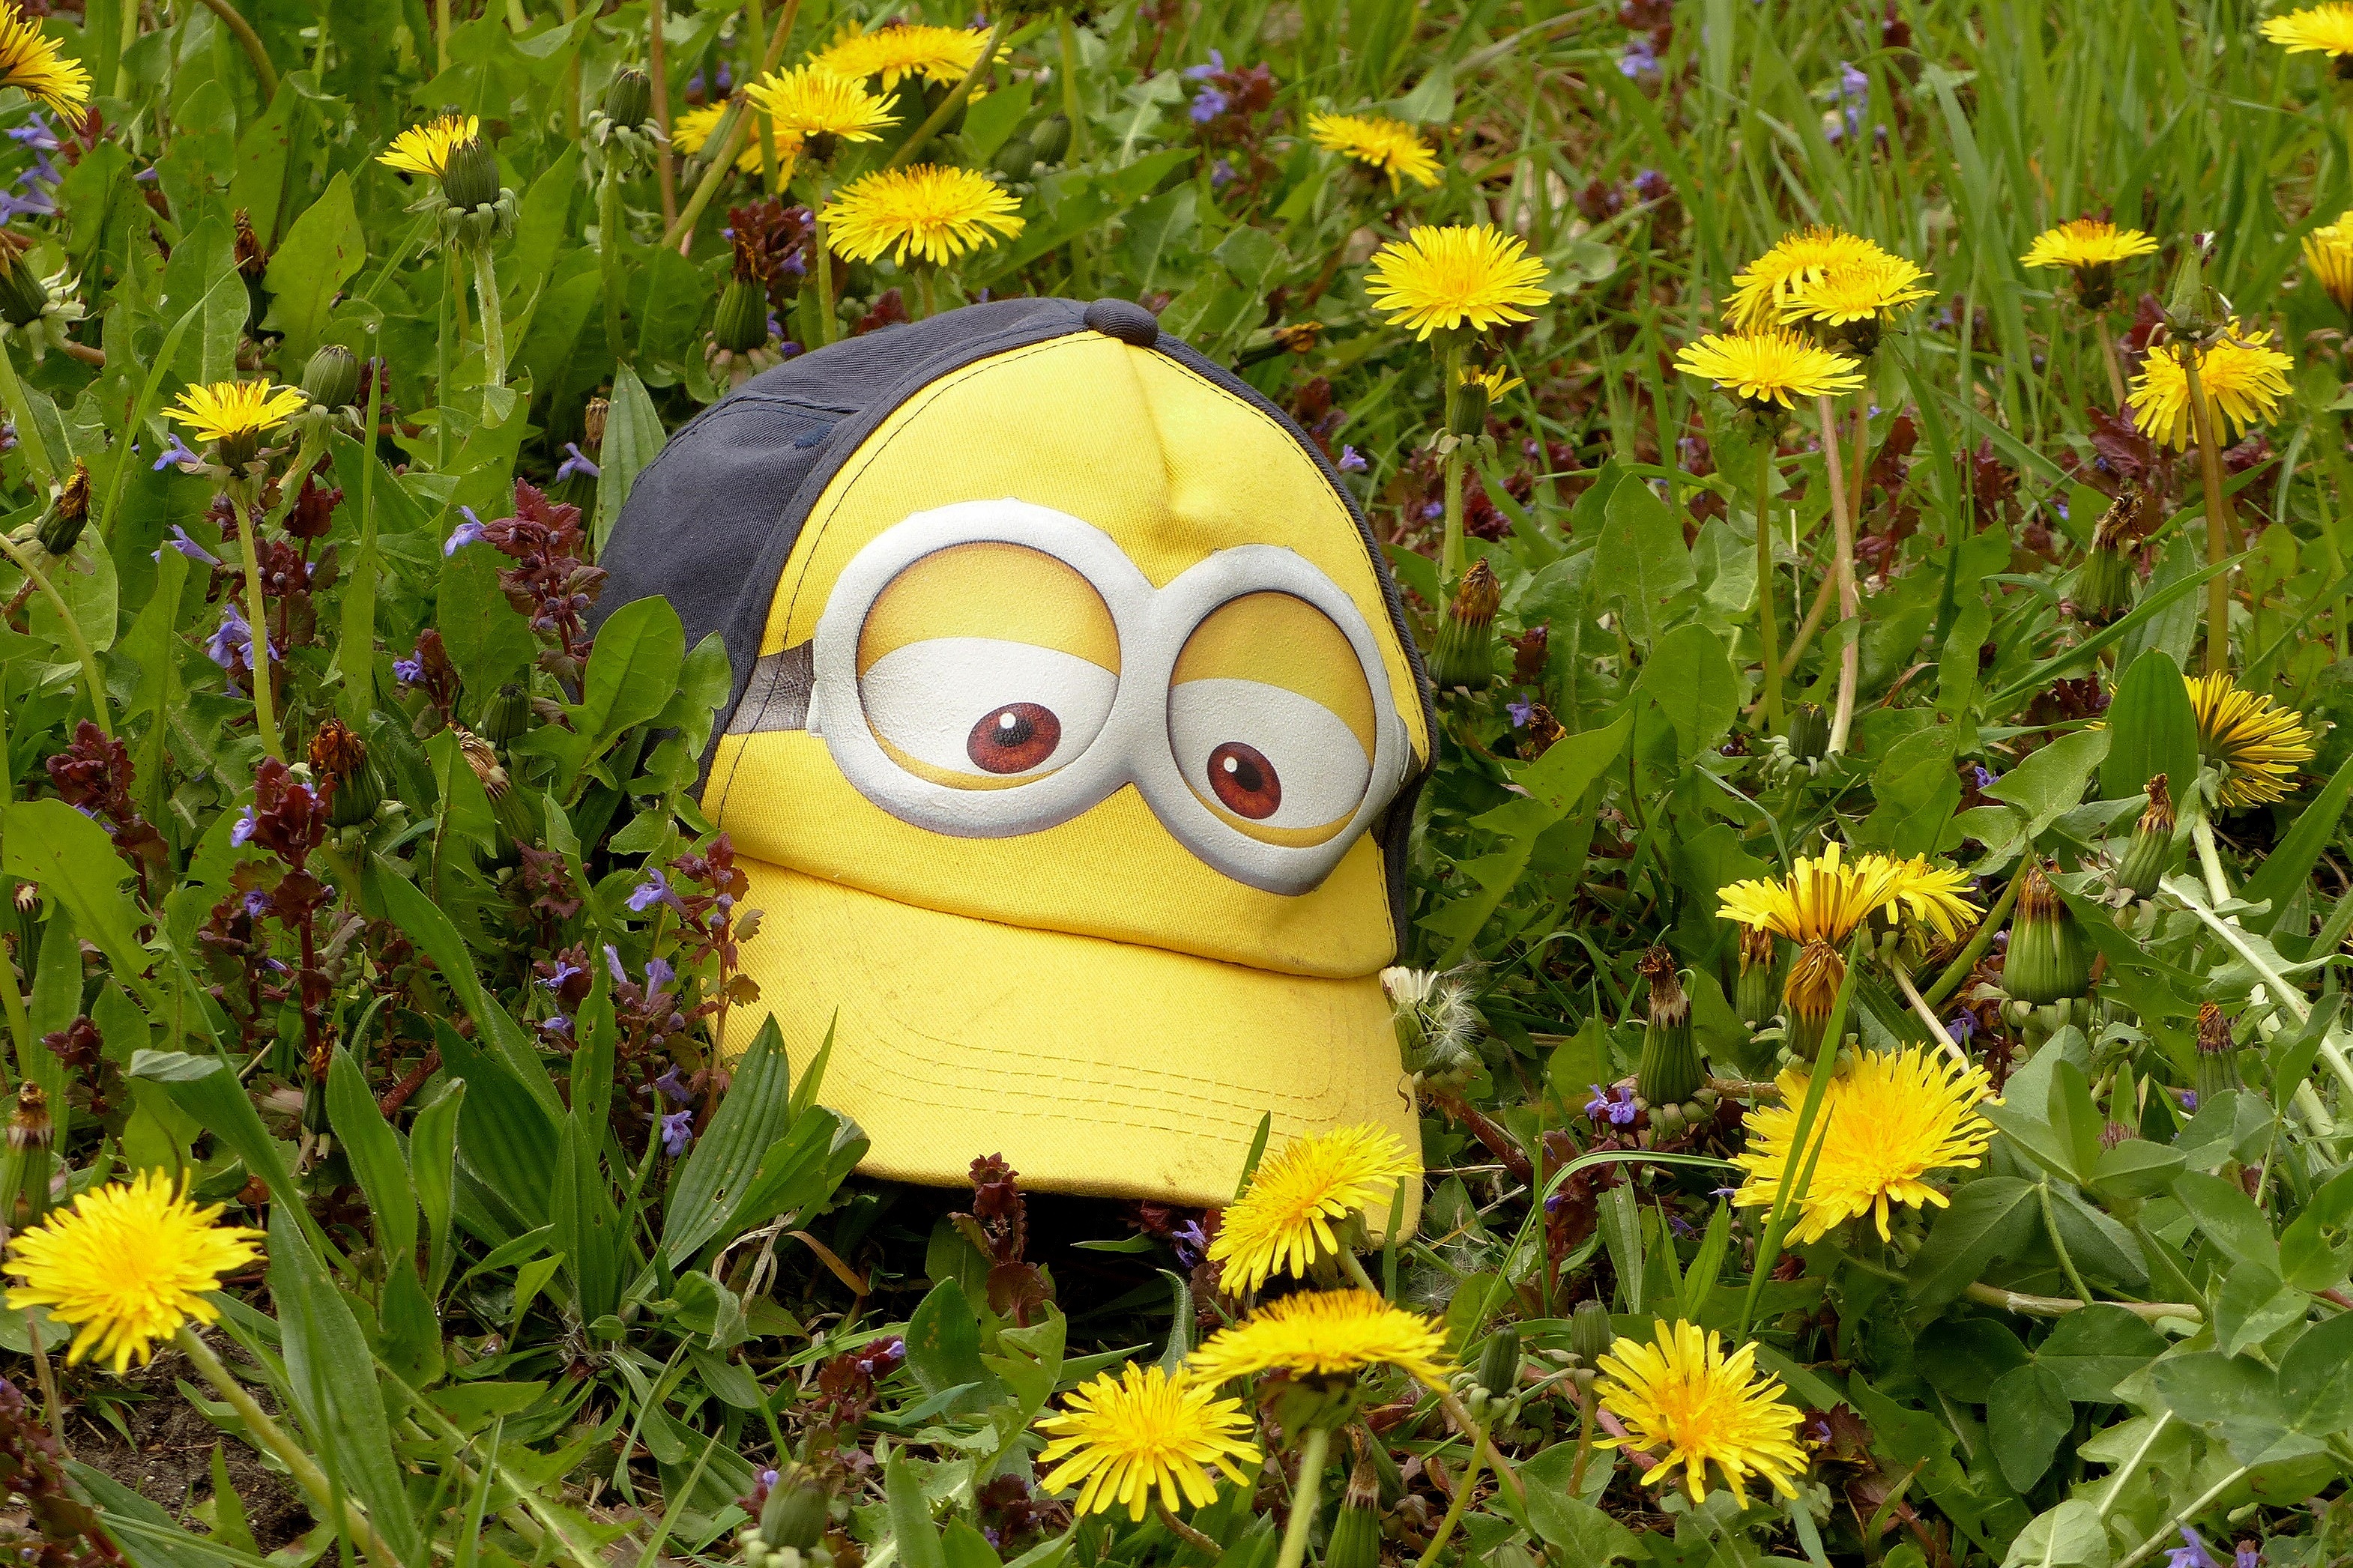
grass, plant, meadow, flower, jungle, insect, yellow, agriculture, flora, sunflower, cool, cap, lost, minions, forget, flowering plant, daisy family, goggles theme, land plant, lying between dandelion